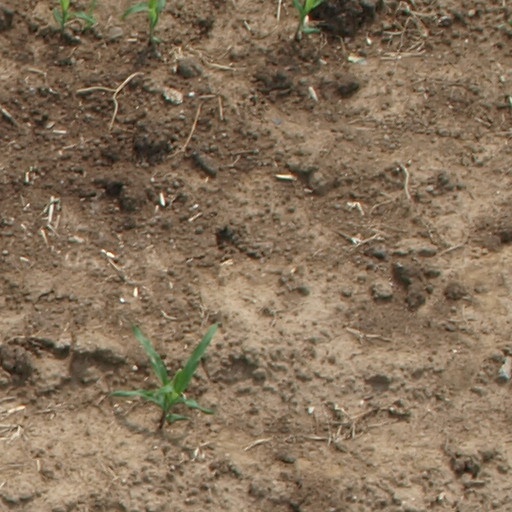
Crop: maize; corn